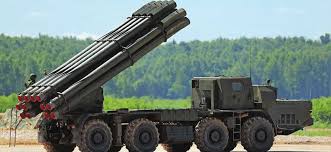
Label: BM-30